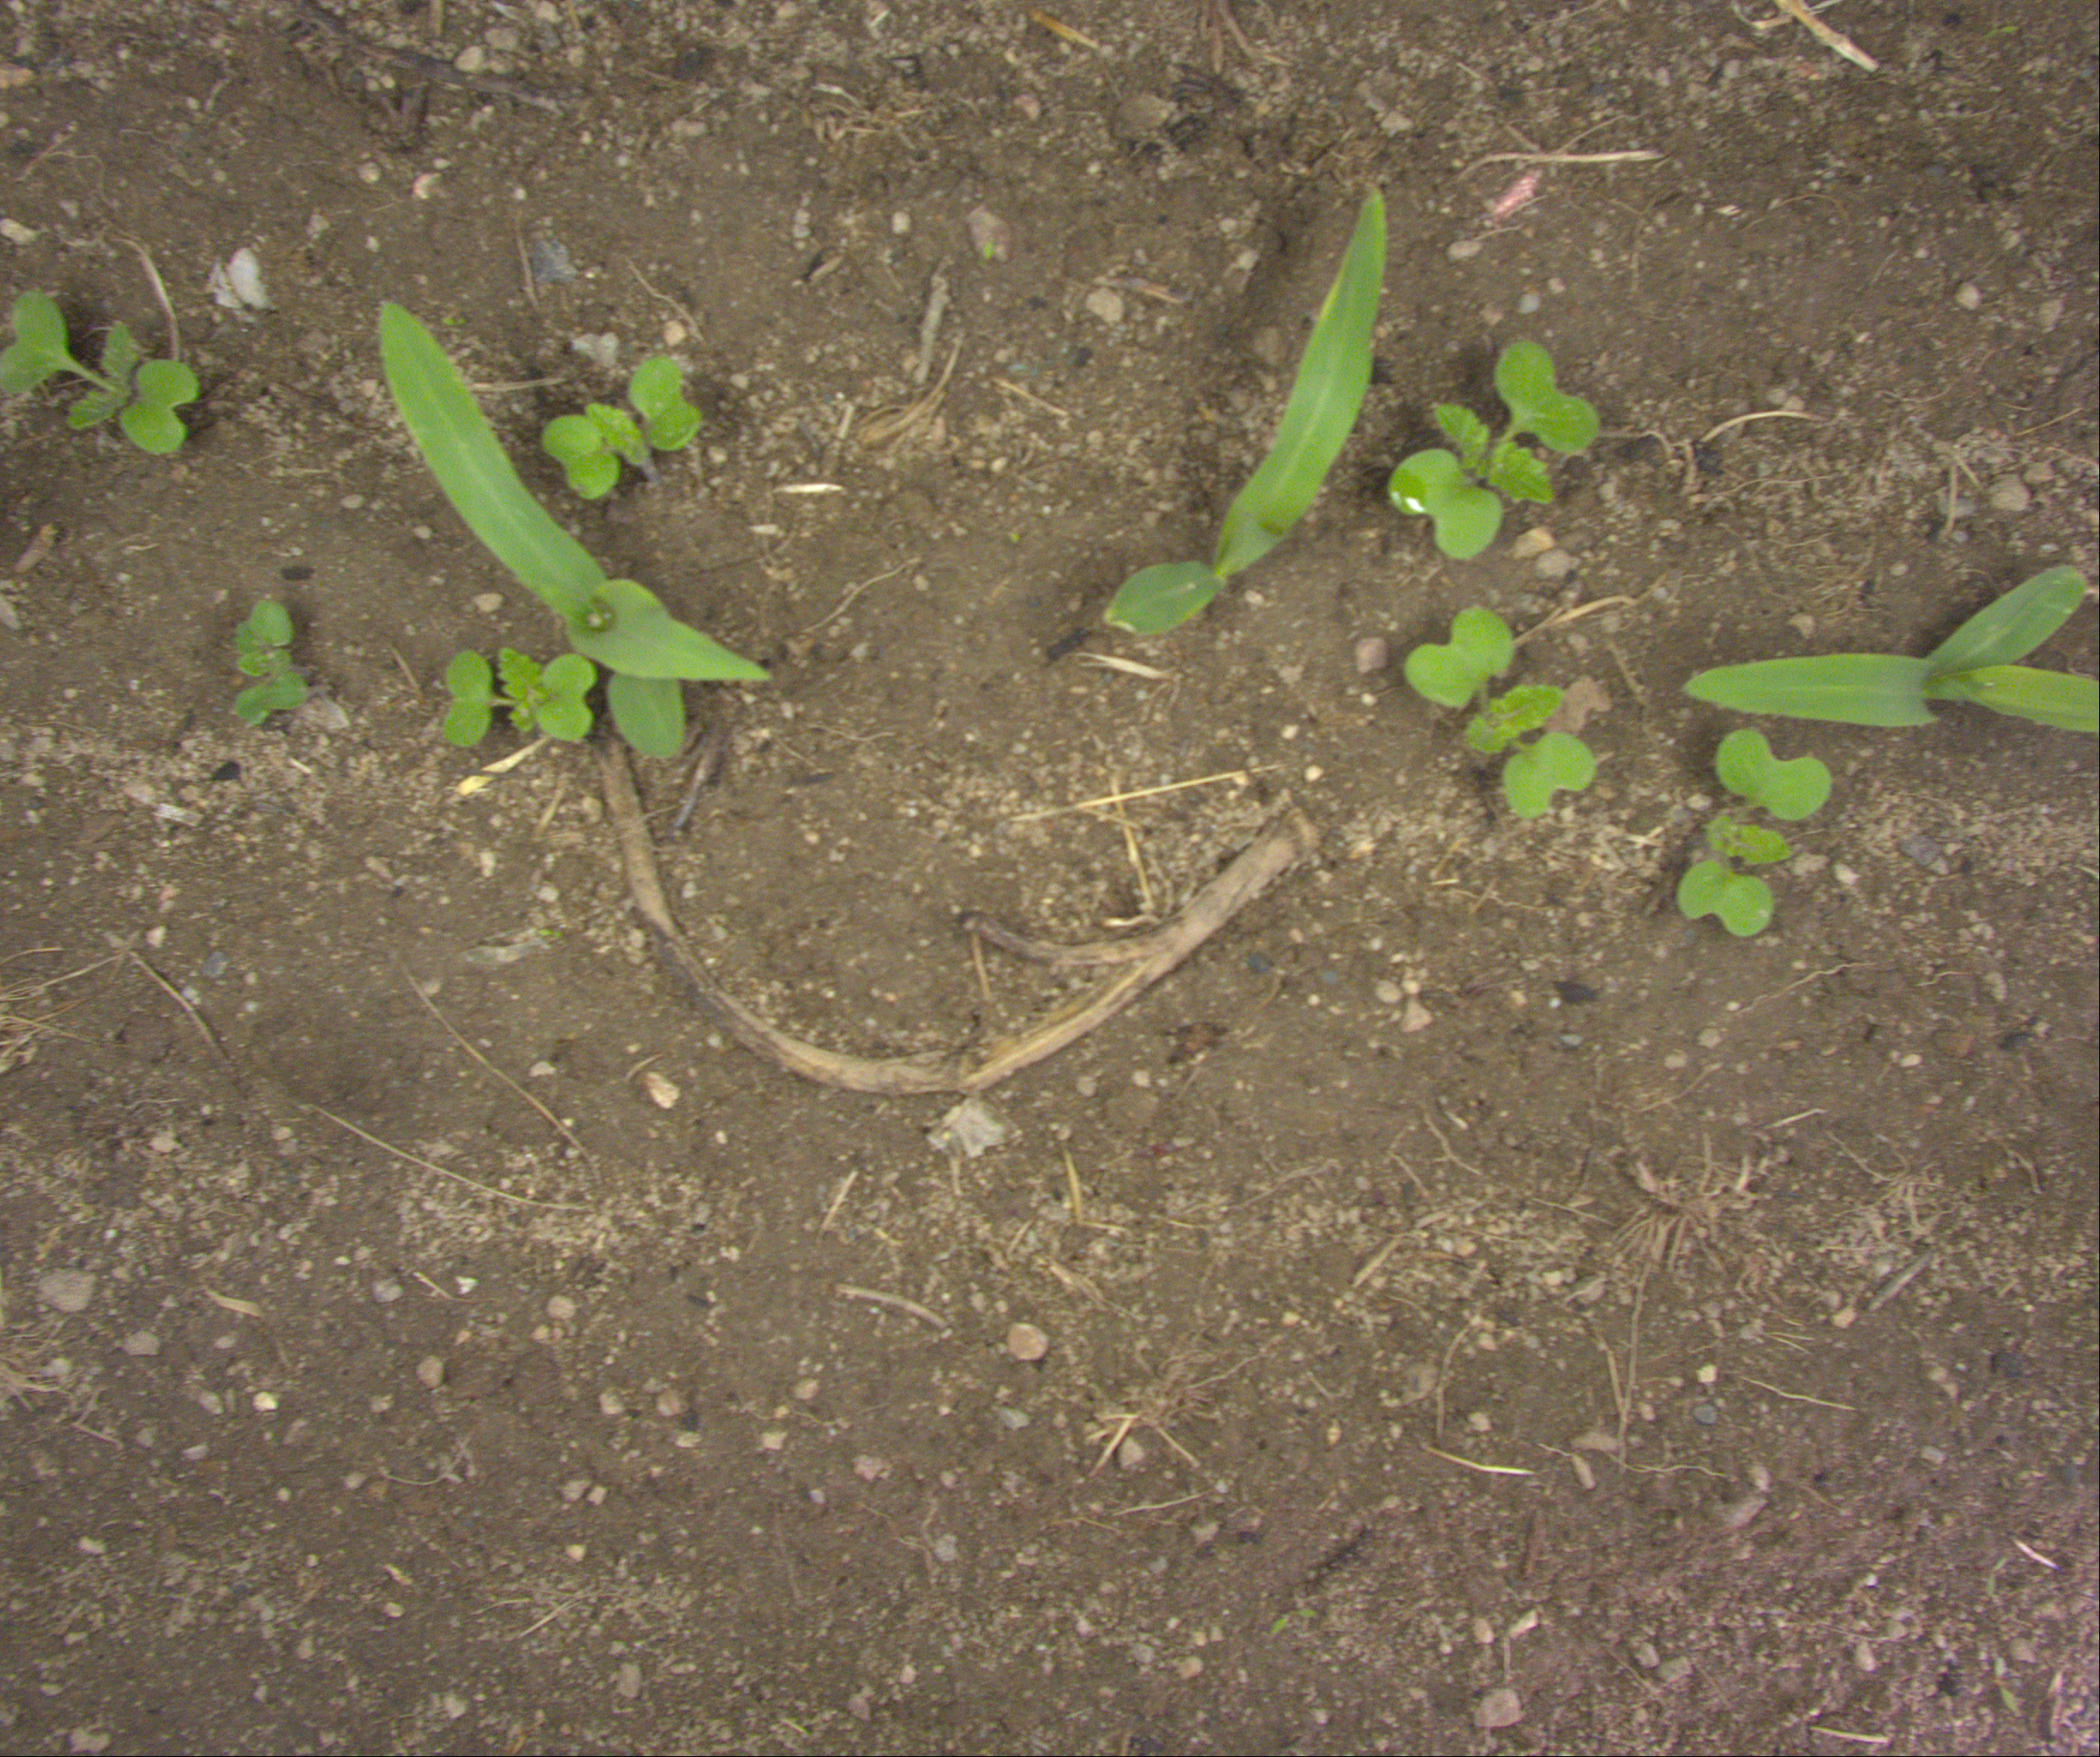
Crop: maize
Objects: maize, maize, maize, stem_maize, stem_maize, stem_maize